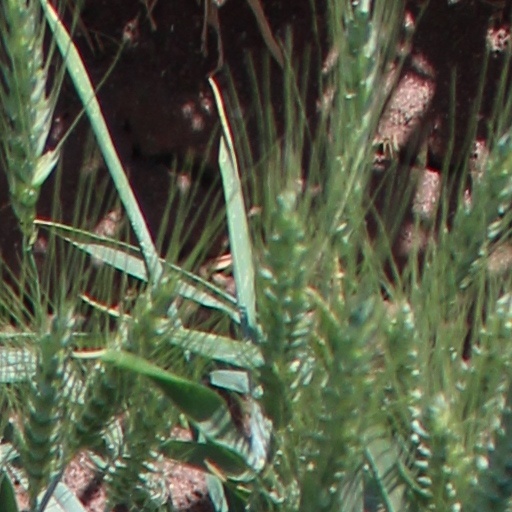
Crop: wheat